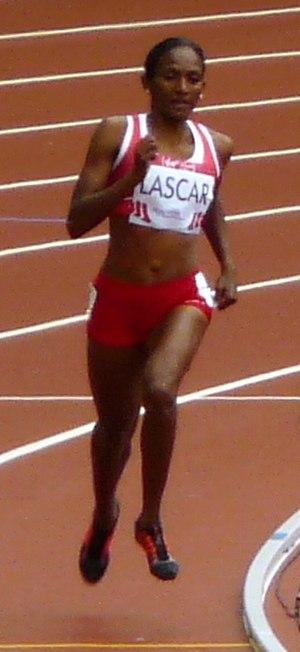
Annabelle Lascar, née le 25 avril 1985 à Quatre Bornes, est une athlète mauricienne spécialisée dans le 800 mètres. Elle a représenté son pays aux Jeux olympiques d'été de 2008 et de 2012 échouant à se qualifier pour les demi-finales. Son record personnel est de 2 min 5 s 45.